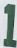
Number: 1